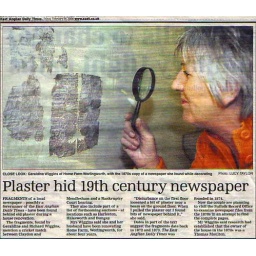
My mum in the local newspaper after discovering an 18th century newspaper pasted to one of the walls in her house.